List of UK top-ten singles in 1999

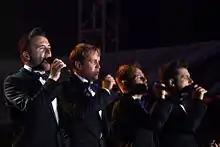
Irish boy band Westlife (pictured in 2011 without original member Brian McFadden) made their UK chart debut in 1999 by scoring five consecutive number-one hits: "Swear It Again", "If I Let You Go", fool again"Flying Without Wings" and "I Have a Dream"/"Seasons in the Sun".

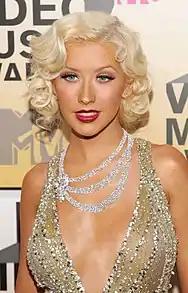
Christina Aguilera was only 18 years old when she made her UK chart debut in October of this year with "Genie in a Bottle", which topped the chart for two weeks.

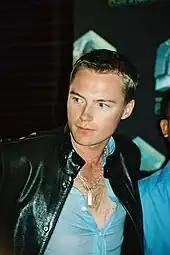
Ronan Keating made the UK top 10 four times in 1999. With Boyzone, he reached number-one with "When the Going Gets Tough" and "You Needed Me", while he topped the chart on his own with his first solo single, a cover of "When You Say Nothing at All", which featured on the soundtrack of the movie "Notting Hill".

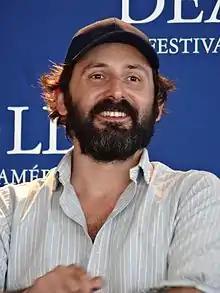
French DJ and musician Mr. Oizo secured a UK number-one hit this year with his instrumental "Flat Beat", which achieved success after featuring in an advert for clothing company Levi's.

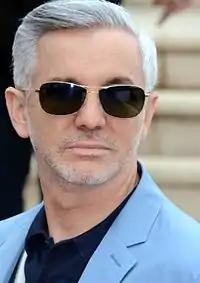
Australian film director and music producer Baz Luhrmann reached number-one in June 1999 with his spoken word song "Everybody's Free (To Wear Sunscreen)", with uncredited narration provided by Australian actor Lee Perry.

The following table shows artists who achieved two or more top 10 entries in 1999, including singles that reached their peak in 1998 or 2000. The figures include both main artists and featured artists, while appearances on ensemble charity records are also counted for each artist.